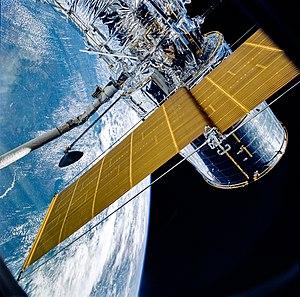
STS-31 désigne une mission de la navette spatiale américaine Discovery qui a eu lieu du 24 avril 1990 au 29 avril 1990. Elle a mis sur orbite le télescope spatial Hubble. Cette mission marque le dixième vol de la navette spatiale Discovery et le trente-cinquième d'une navette spatiale.